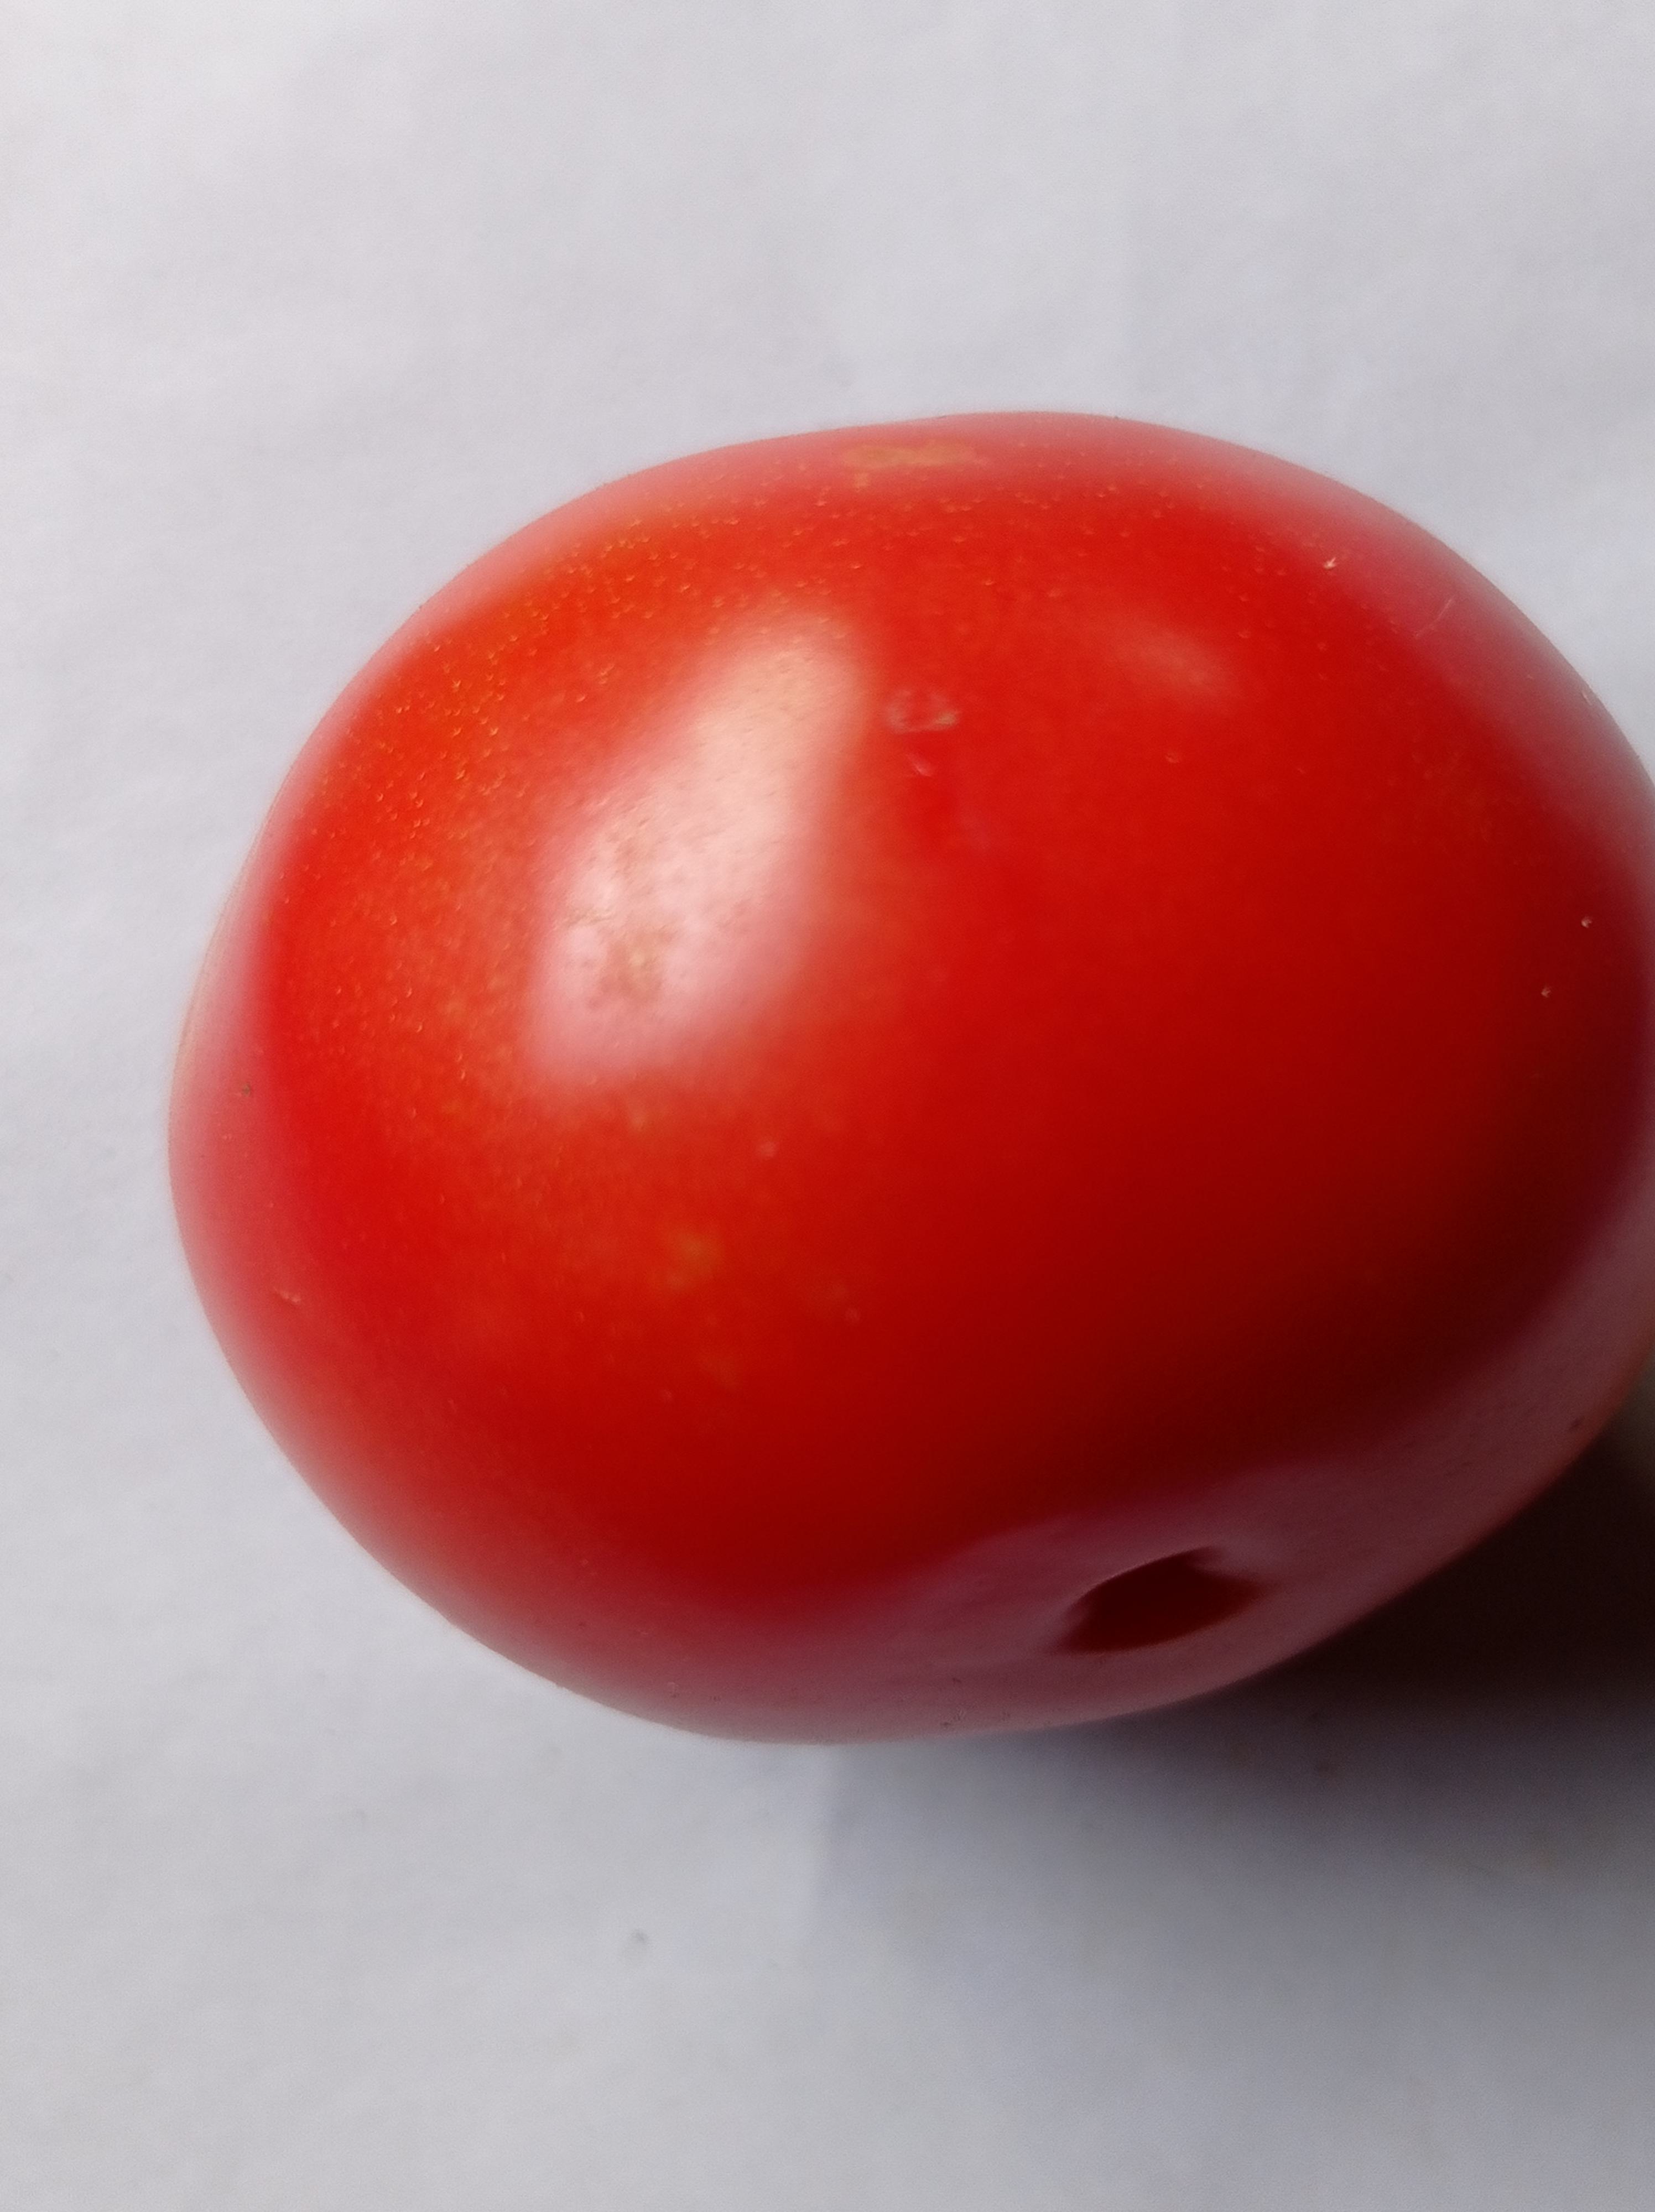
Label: Fresh